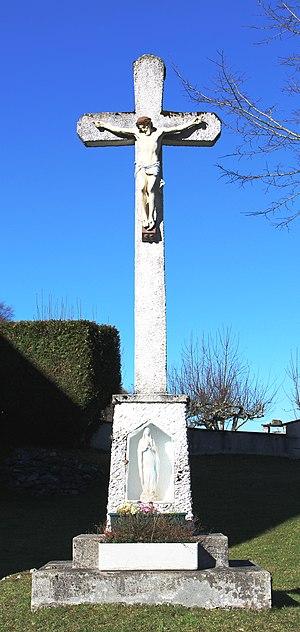
Croix de Germs-sur-l'Oussouet (Hautes-Pyrénées)
Germs-sur-l'Oussouet est une commune française située dans le département des Hautes-Pyrénées, en région Occitanie.